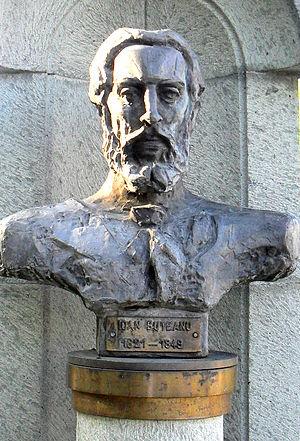
Ioan Buteanu fut l'un des chefs de la révolution valaque de 1848 en principauté de Transylvanie.